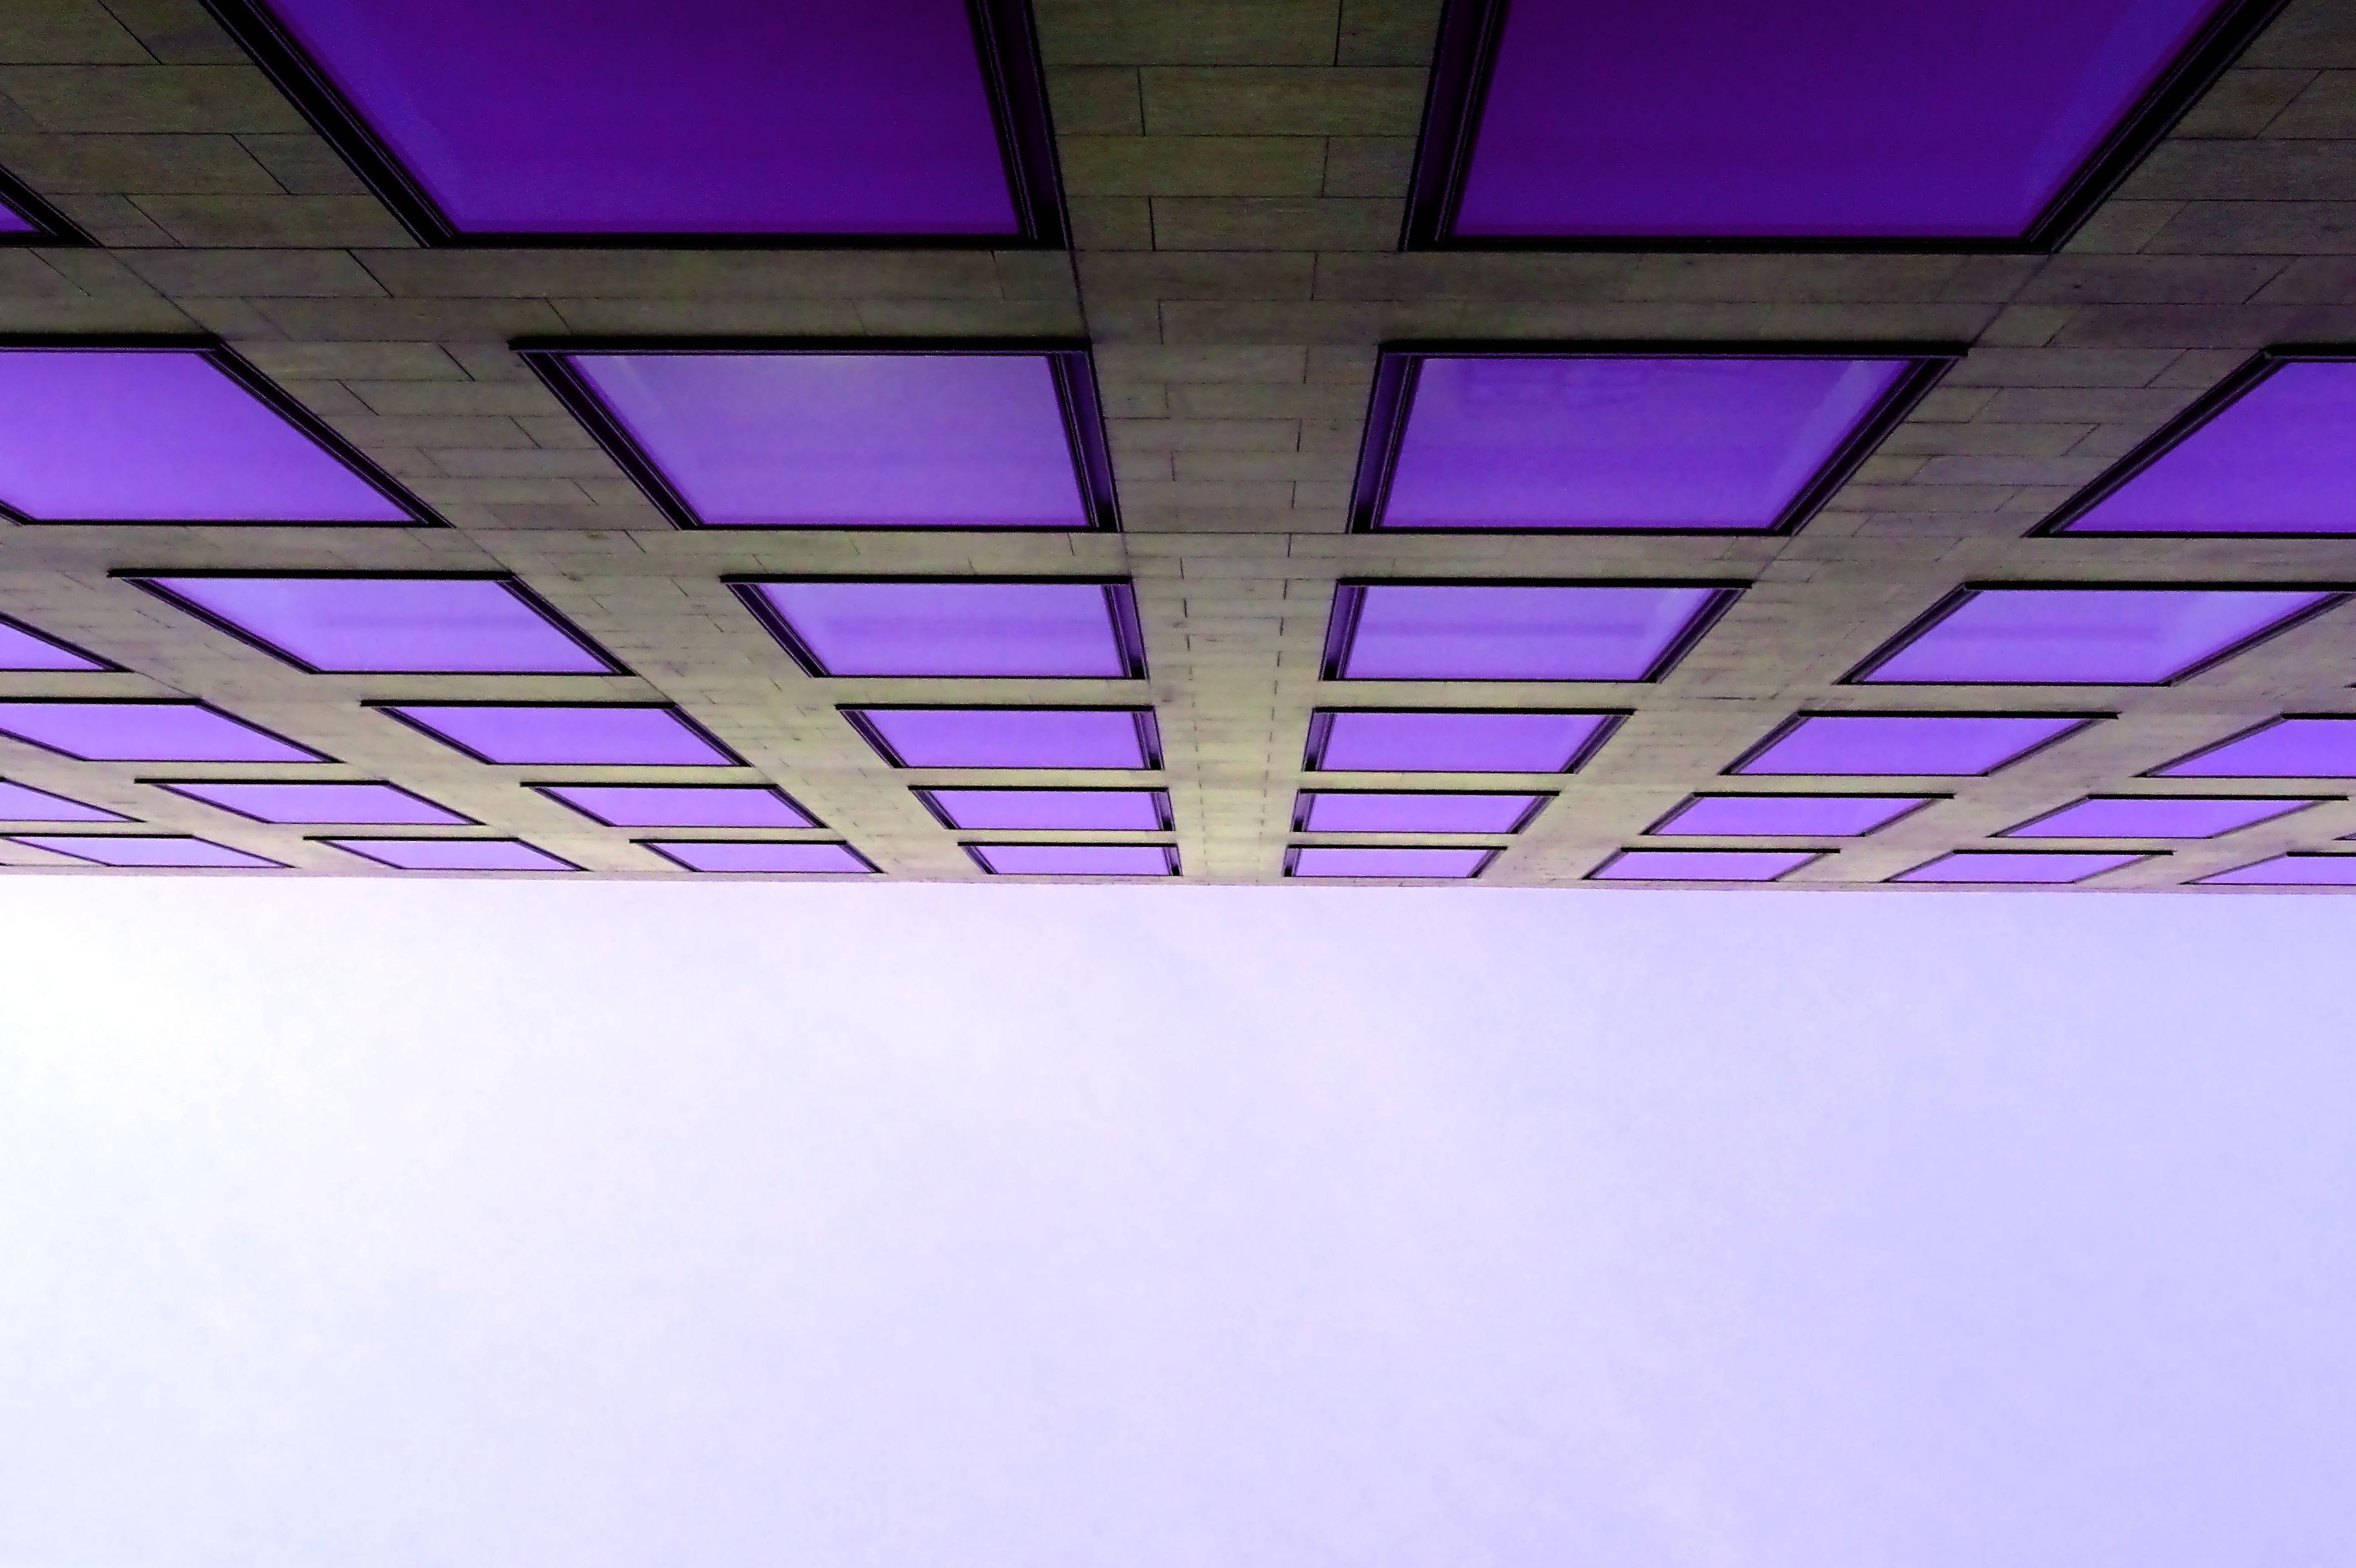
violet, purple, ceiling, blue, light, line, lilac, architecture, Material property, symmetry, Tints and shades, daylighting, pattern, window